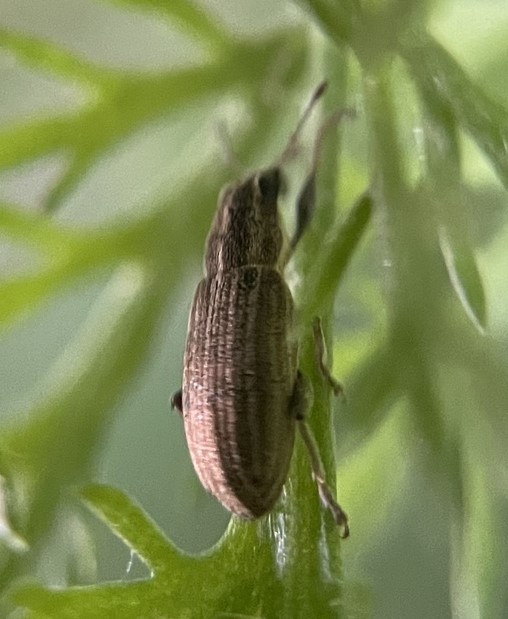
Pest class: pea_leaf_weevil